Geely Emgrand

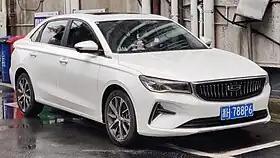
2021 Geely Emgrand

The Geely Emgrand, originally the Emgrand EC7, is a car produced by Chinese automaker Geely Auto. After the discontinuation of the Emgrand brand, the EC7 was renamed to the Geely Emgrand in 2014.